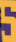
Number: 5